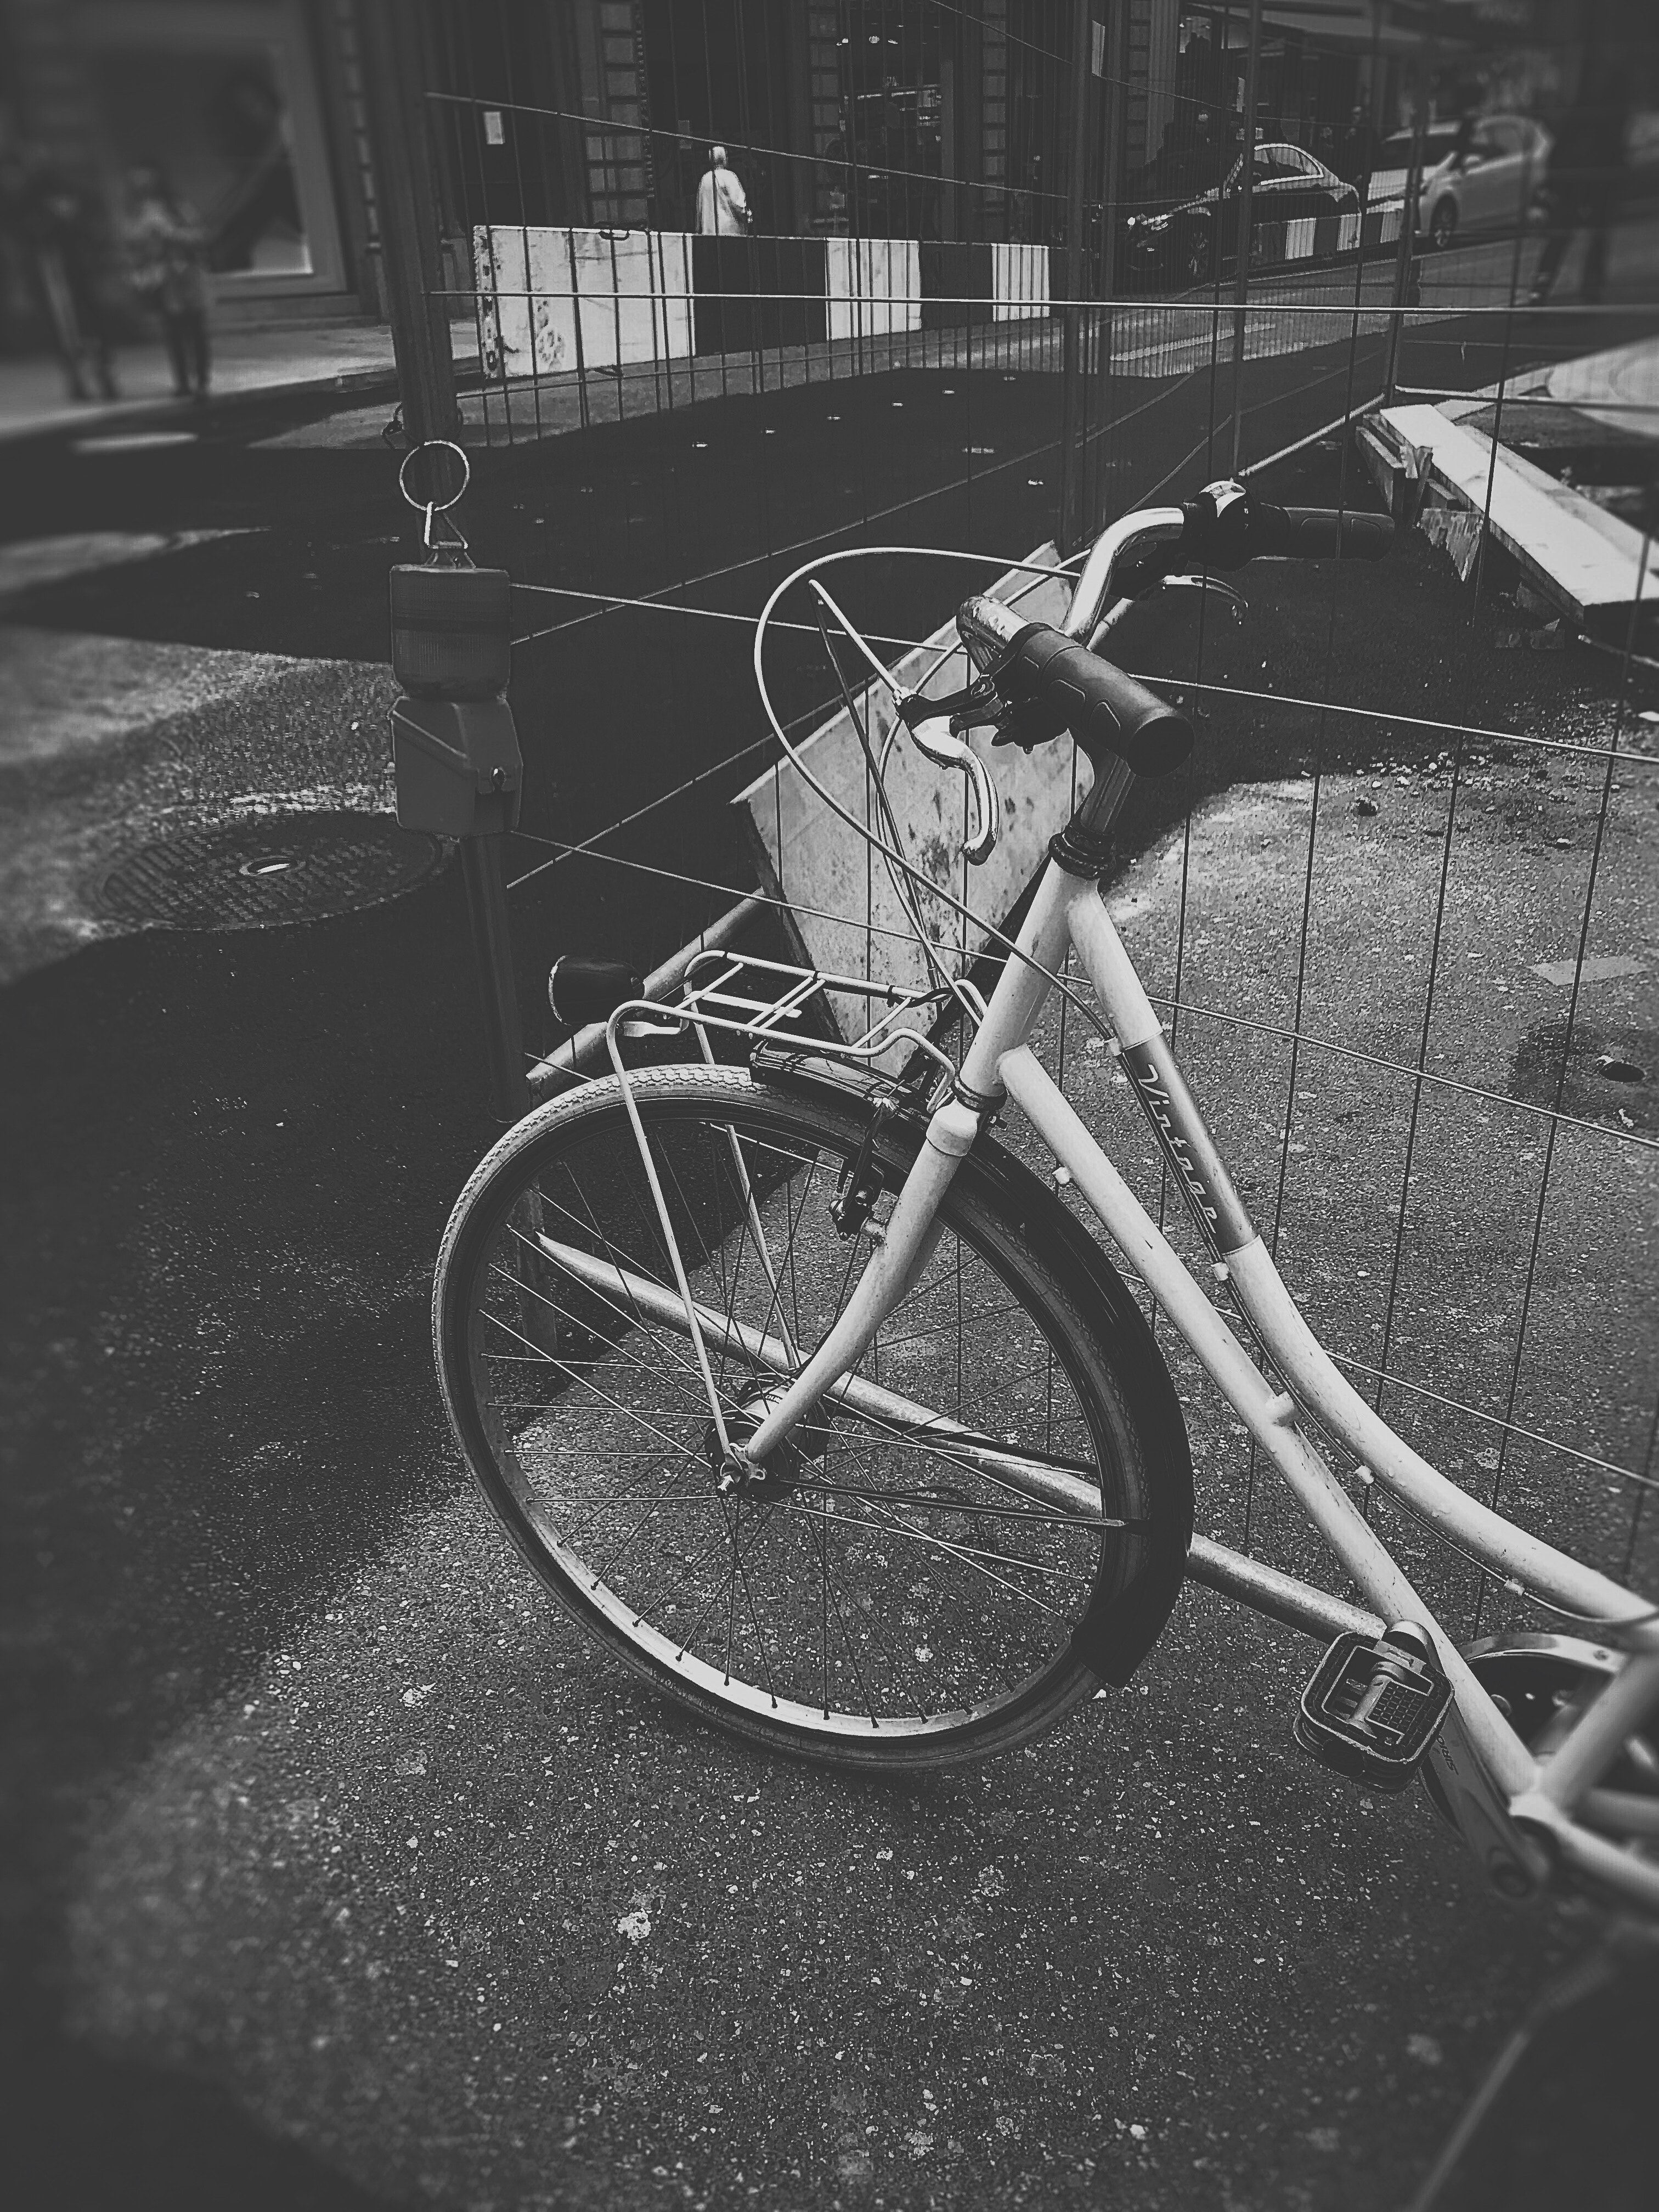
bicycle wheel, bicycle, black, black and white, white, photograph, monochrome, vehicle, bicycle accessory, snapshot, monochrome photography, bicycle part, bicycle tire, bicycle handlebar, wheel, mode of transport, water, spoke, photography, bicycle frame, hybrid bicycle, road bicycle, bicycle saddle, sports equipment, racing bicycle, cyclo cross, tire, street, stock photography, cyclo cross bicycle, road, bicycle drivetrain part, style, road surface